XHROJ-FM

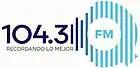
Logo used while operated by Acustik between 2016 and 2018

In early 2016, operation transferred from Quequi to a new media group, Grupo Acustik (or Acustik Media). While QFM retained its English classic hits format, Acustik relocated its operations to the Plaza Península and also launched a commercial pirate station, Acustik 95.3. Acustik also began a process of national expansion, winning 32 radio stations in the IFT-4 auction of 2017 In early 2018, programming on QFM included "Acustik Noticias Quintana Roo" newscasts and a handful of special interest programs.